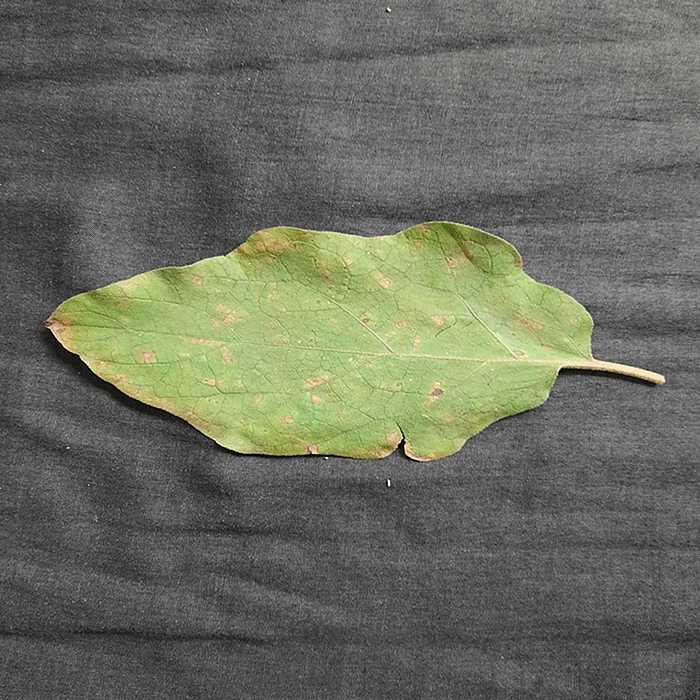
Plant: Eggplant
Label: Eggplant Cercopora leaf spot